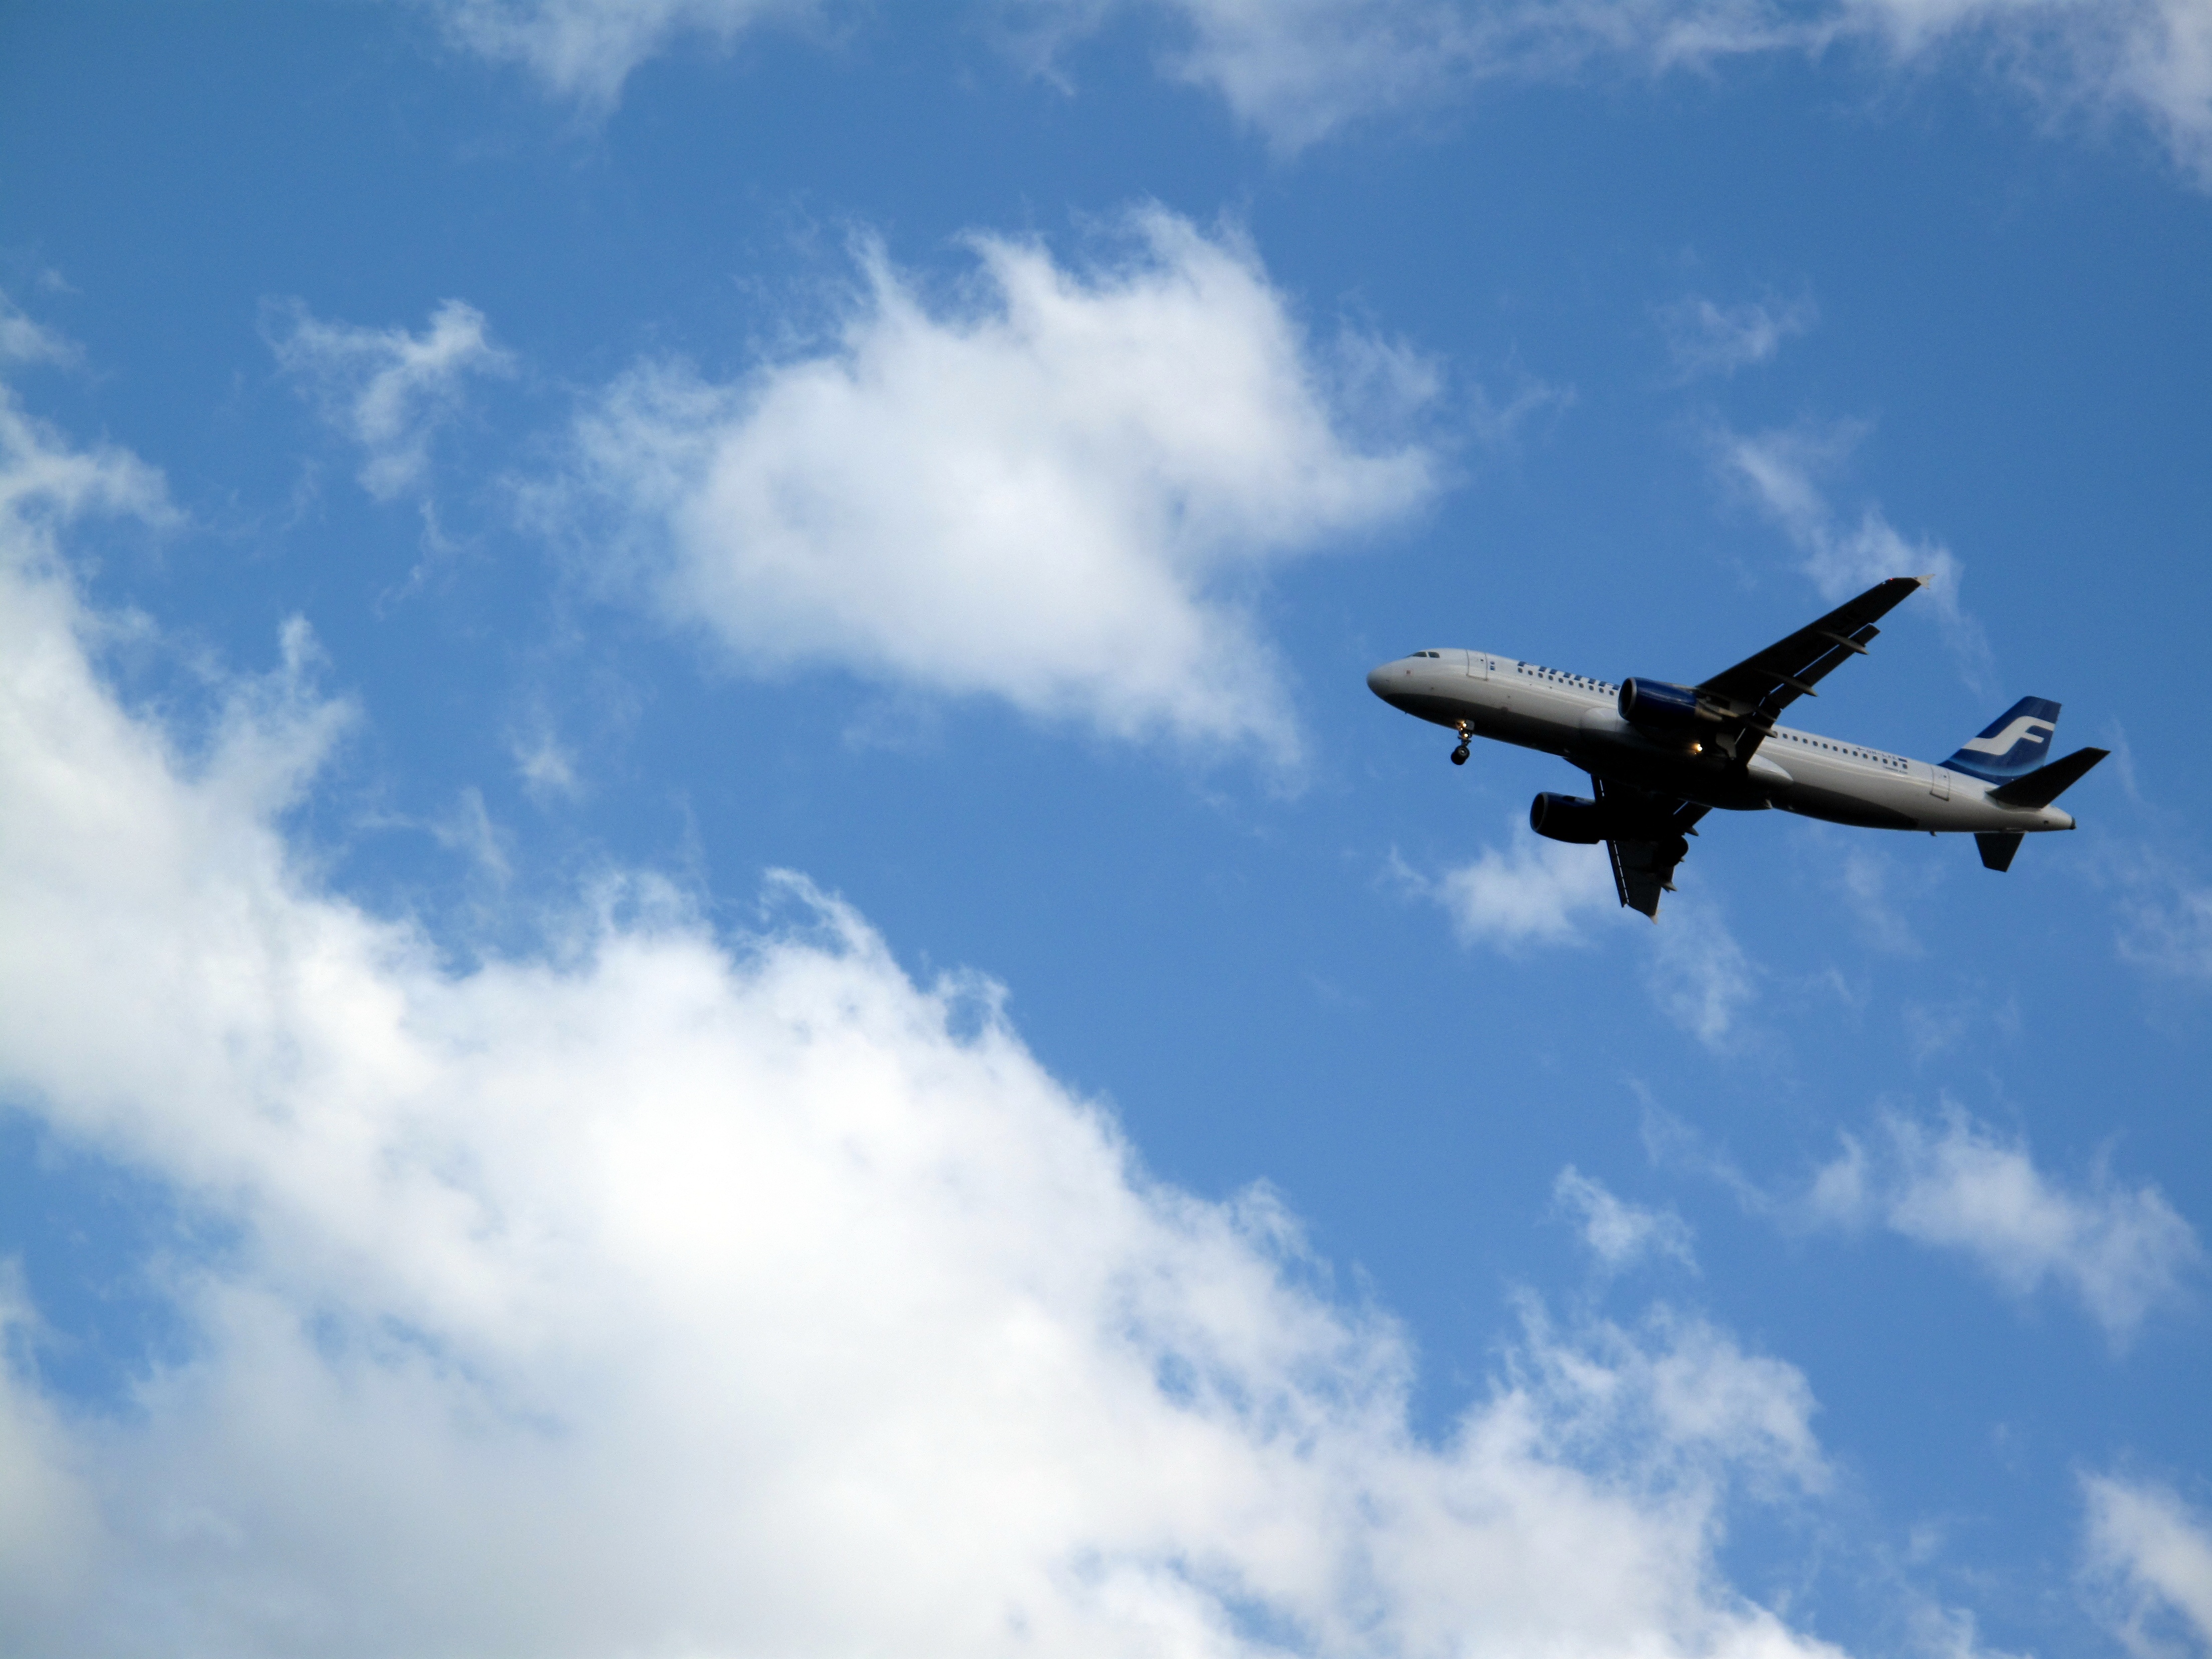
wing, cloud, sky, airplane, plane, aircraft, transportation, vehicle, airline, aviation, flight, blue, airliner, air force, air travel, atmosphere of earth